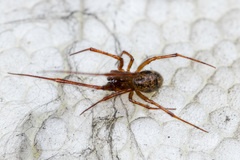
Species: Parasteatoda_tepidariorum